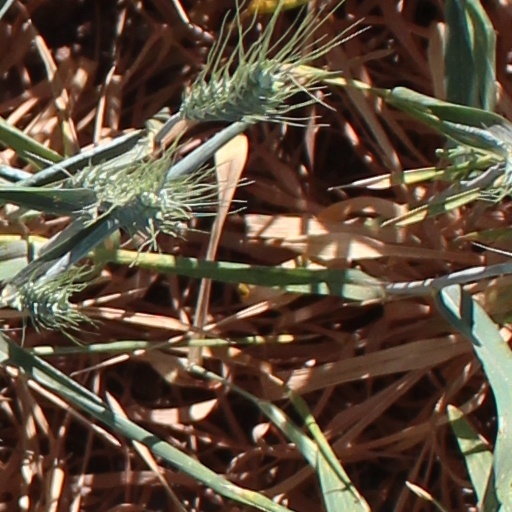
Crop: wheat